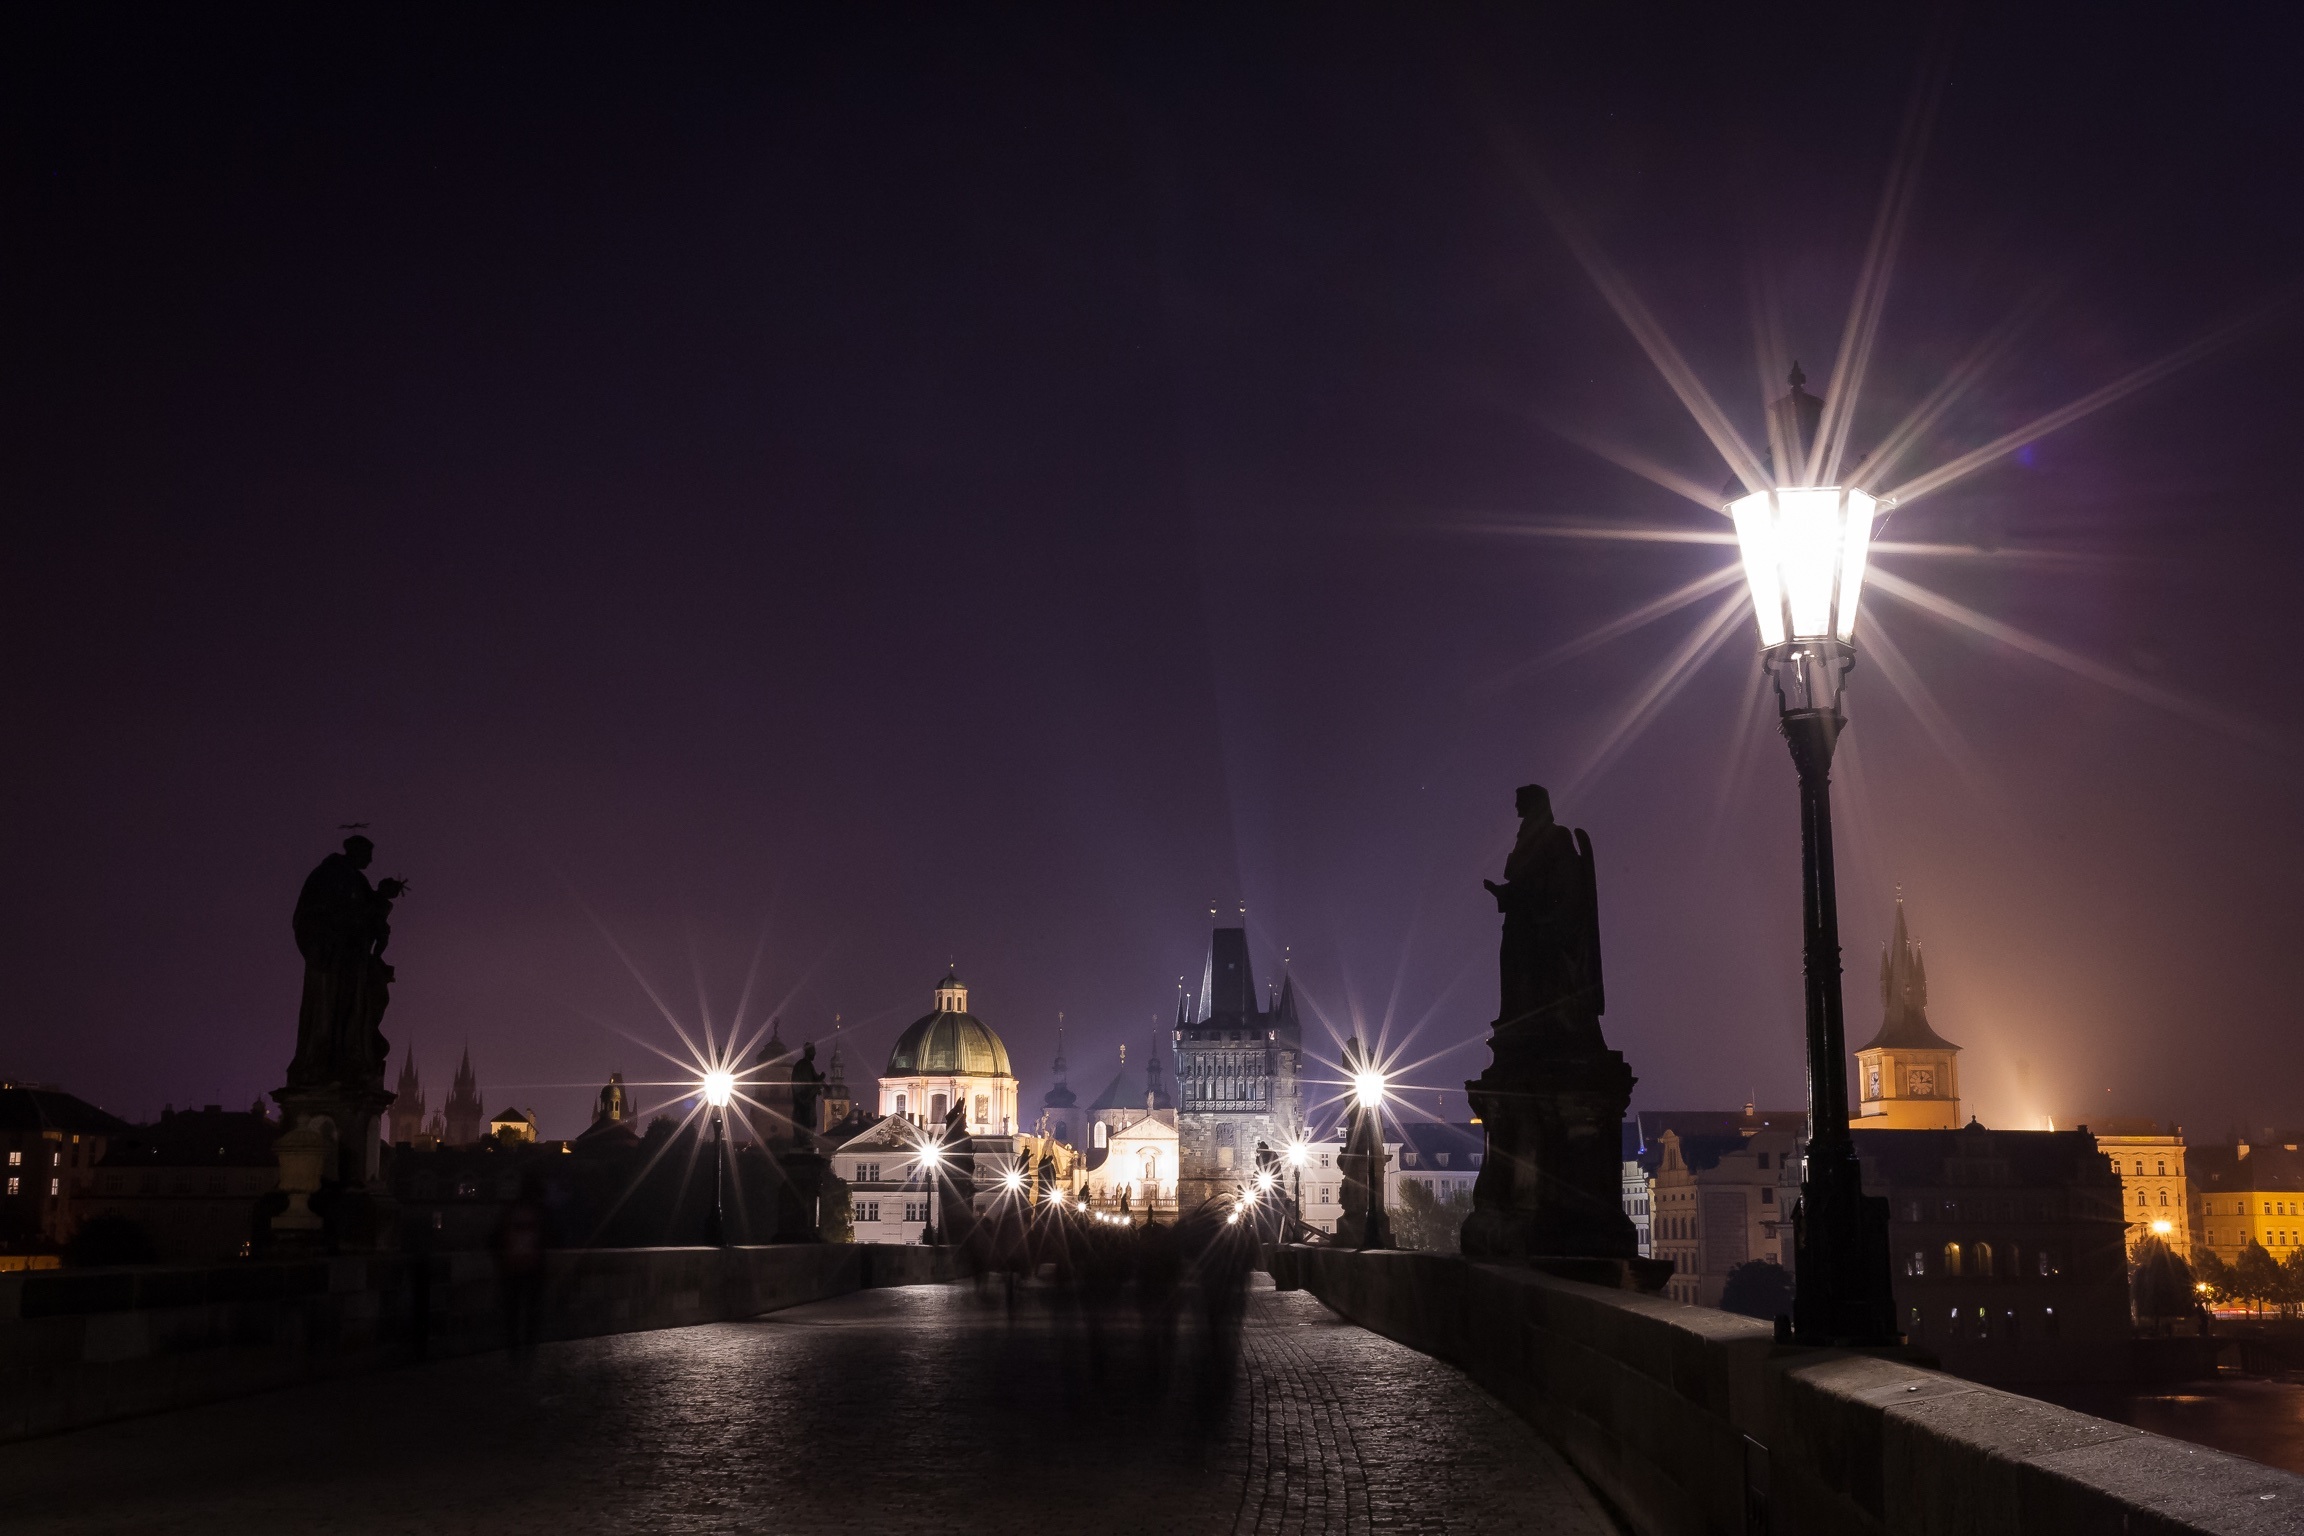
silhouette, light, skyline, night, sunlight, cityscape, dusk, evening, reflection, darkness, street light, lighting, light ray, night light, status